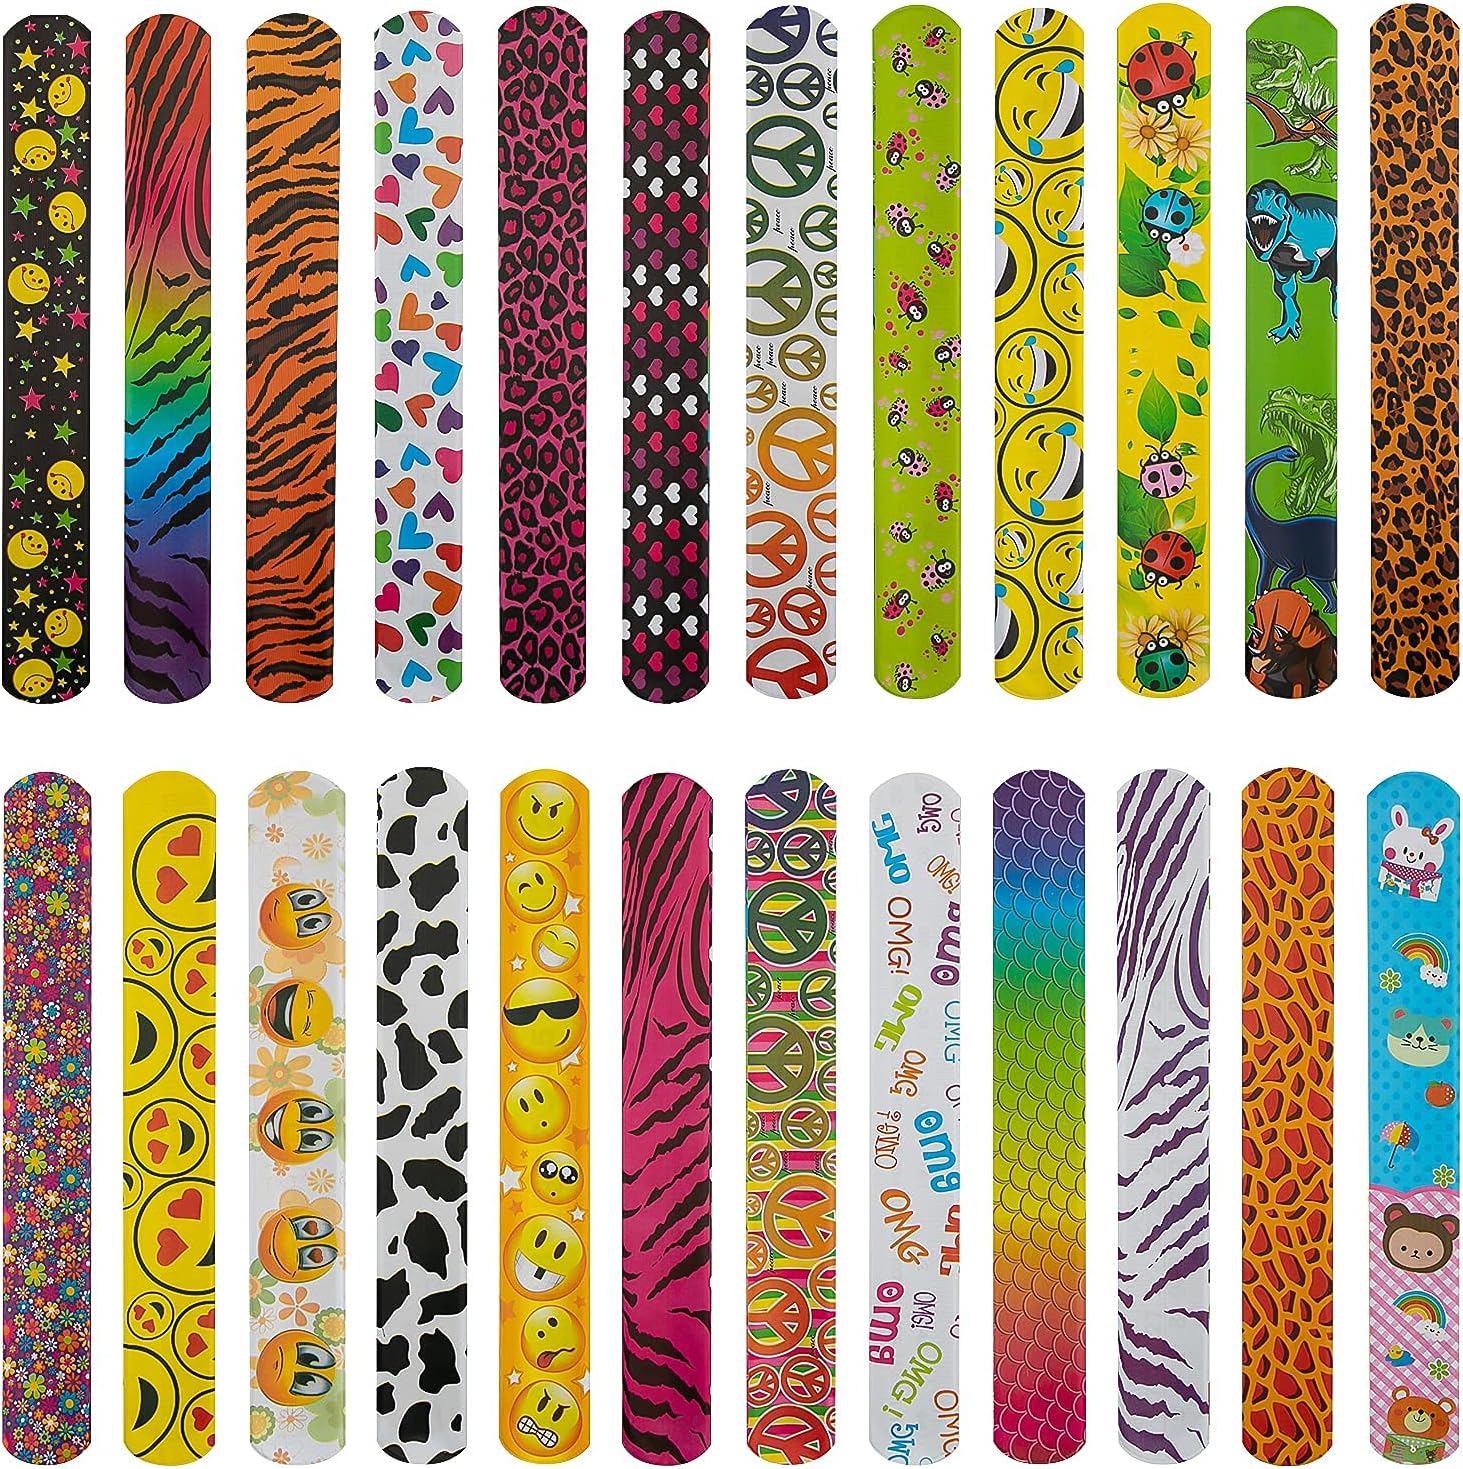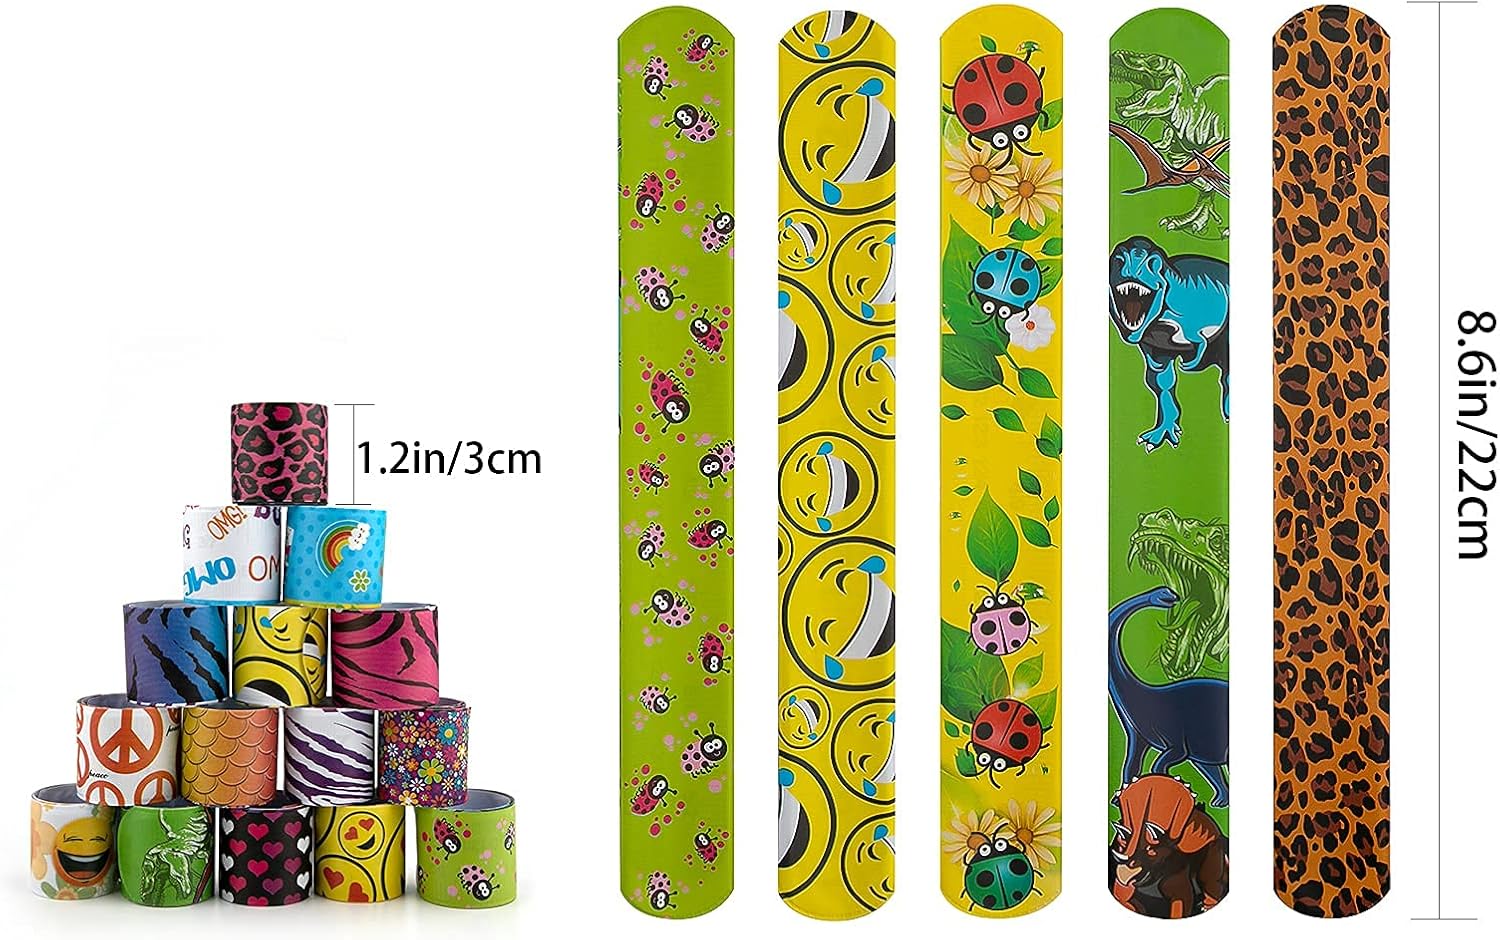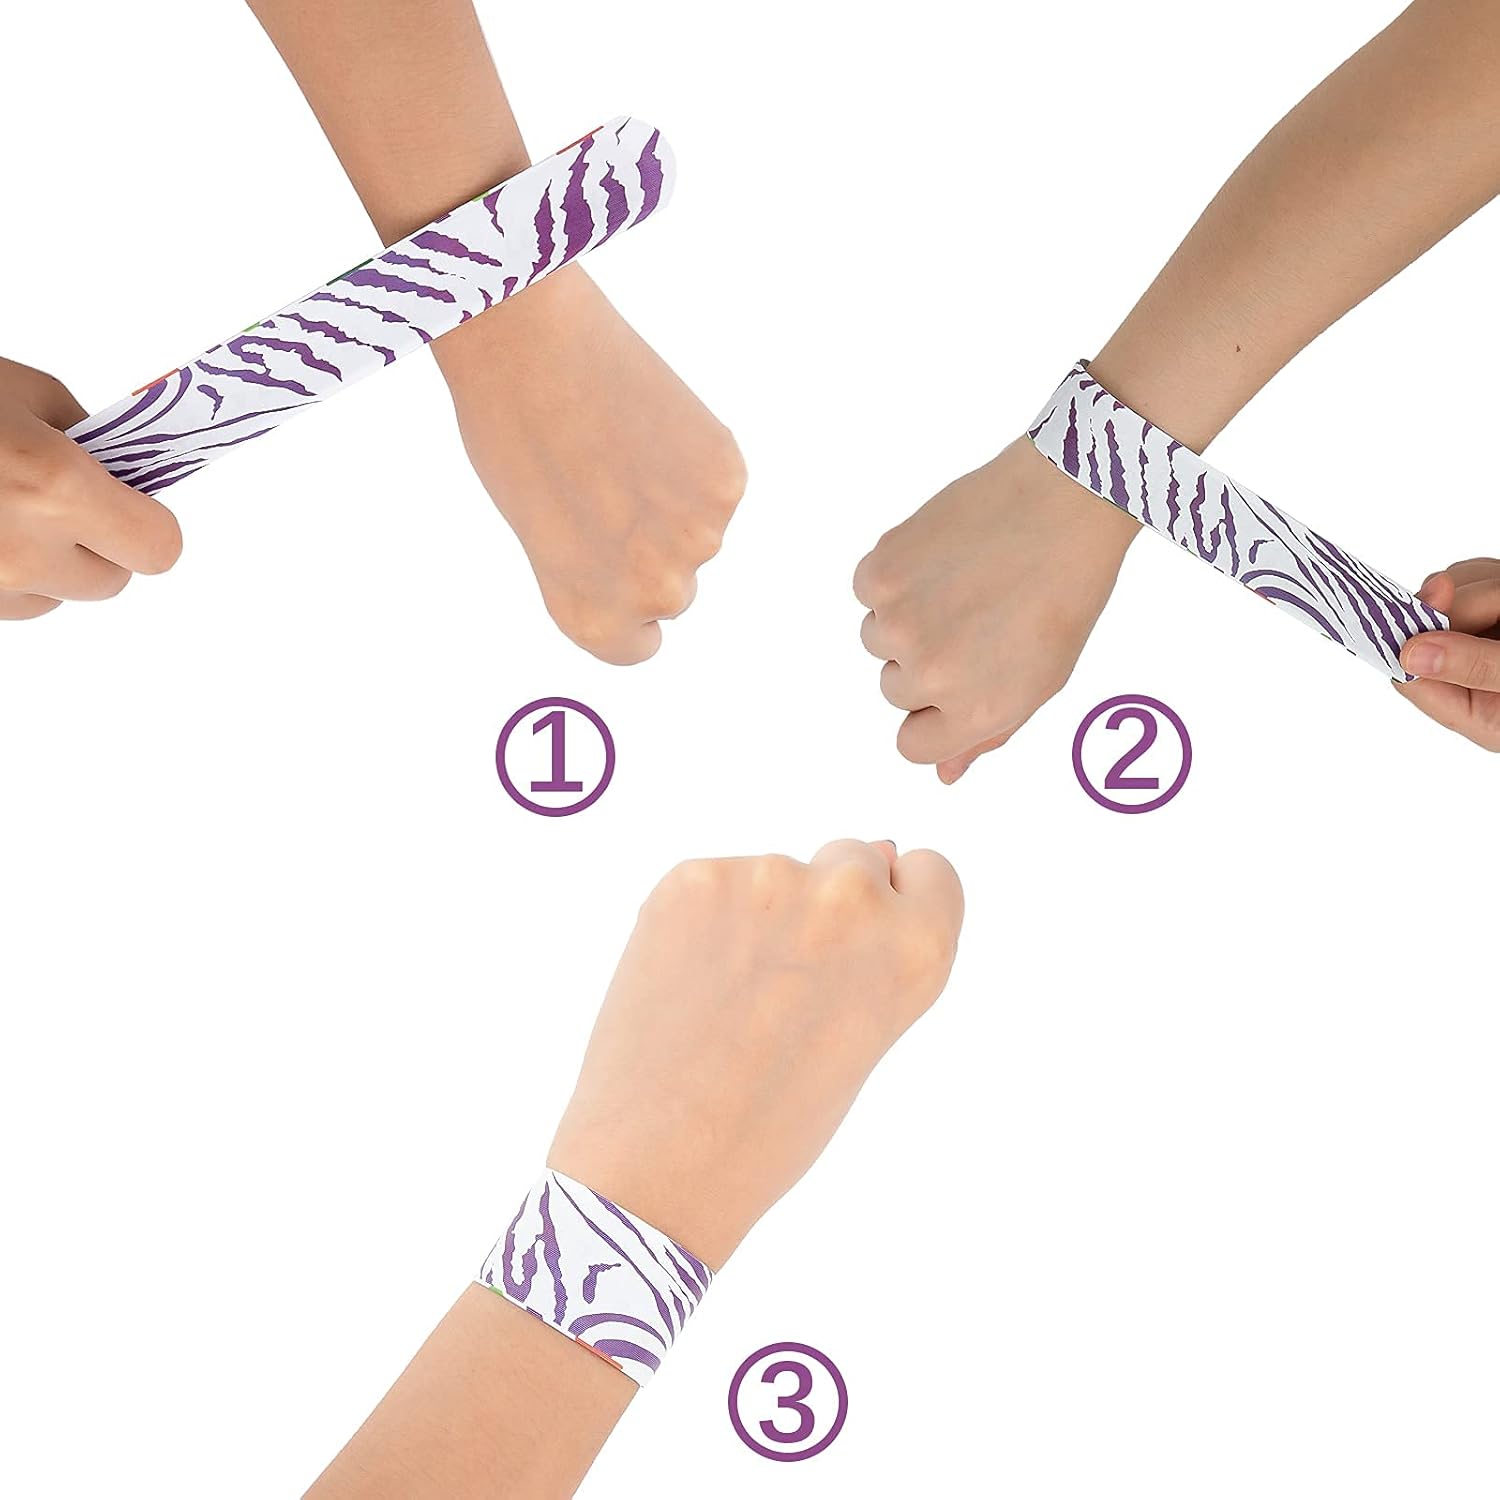
AIEX 25 Pcs Slap Bracelets with Colorful Hearts Face Animal Print Prizes Slap Bands for Boys and Girls Birthday Party Halloween Easter Favors
Category: Toys & Games
Specifications: Material: PVC artificial leather and metal core.  Color: 25 different colors,as the pictures shown. Size: 23*3 cm (9*1.2 inch).  Quantity: 25 pcs. Weight: 165g.  Package Size: 23*3*1.8 cm（9*1.2*0.7 inch）. Package includes: 25 PCS different and colorful slap bracelets. Warm Tips: 1.Children under 3 years old need to play under the supervision of an adult. 2. If the metal inside passes through the plastic skin, please don't let the child play it! Guaranty: We promise one month unconditional return and refund, and our customer service is always ready to help you in 24/7. High quality products and service is always our priority.
Features: Quality Material: Made of a durable metal core wrapped in soft artificial leather so as not to scratch your skin. Not break easily. | Comfortable and Safe: Comfortable to wear, no easy to fall off. 25 PCS in a pack in 25 different styles for kids and adults. | Unique Design: Each one is different and cute in design. Beautiful and lovely patterns will bring you a lot of joy.Popular for children and adults. | Ideal Gift for Kids: Just tap it gently on your wrist, it will form a circle, firmly on your wrist, light and compact.The size fits for all. A classic interesting toy that each child will like. | Suitable for: These colorful bracelets can be perfect with any special days and occasions -- various parties, birthday gifts, game prizes, student prizes, classroom prizes, Halloween, Easter, Christmas presents, etc.